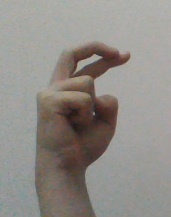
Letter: zay